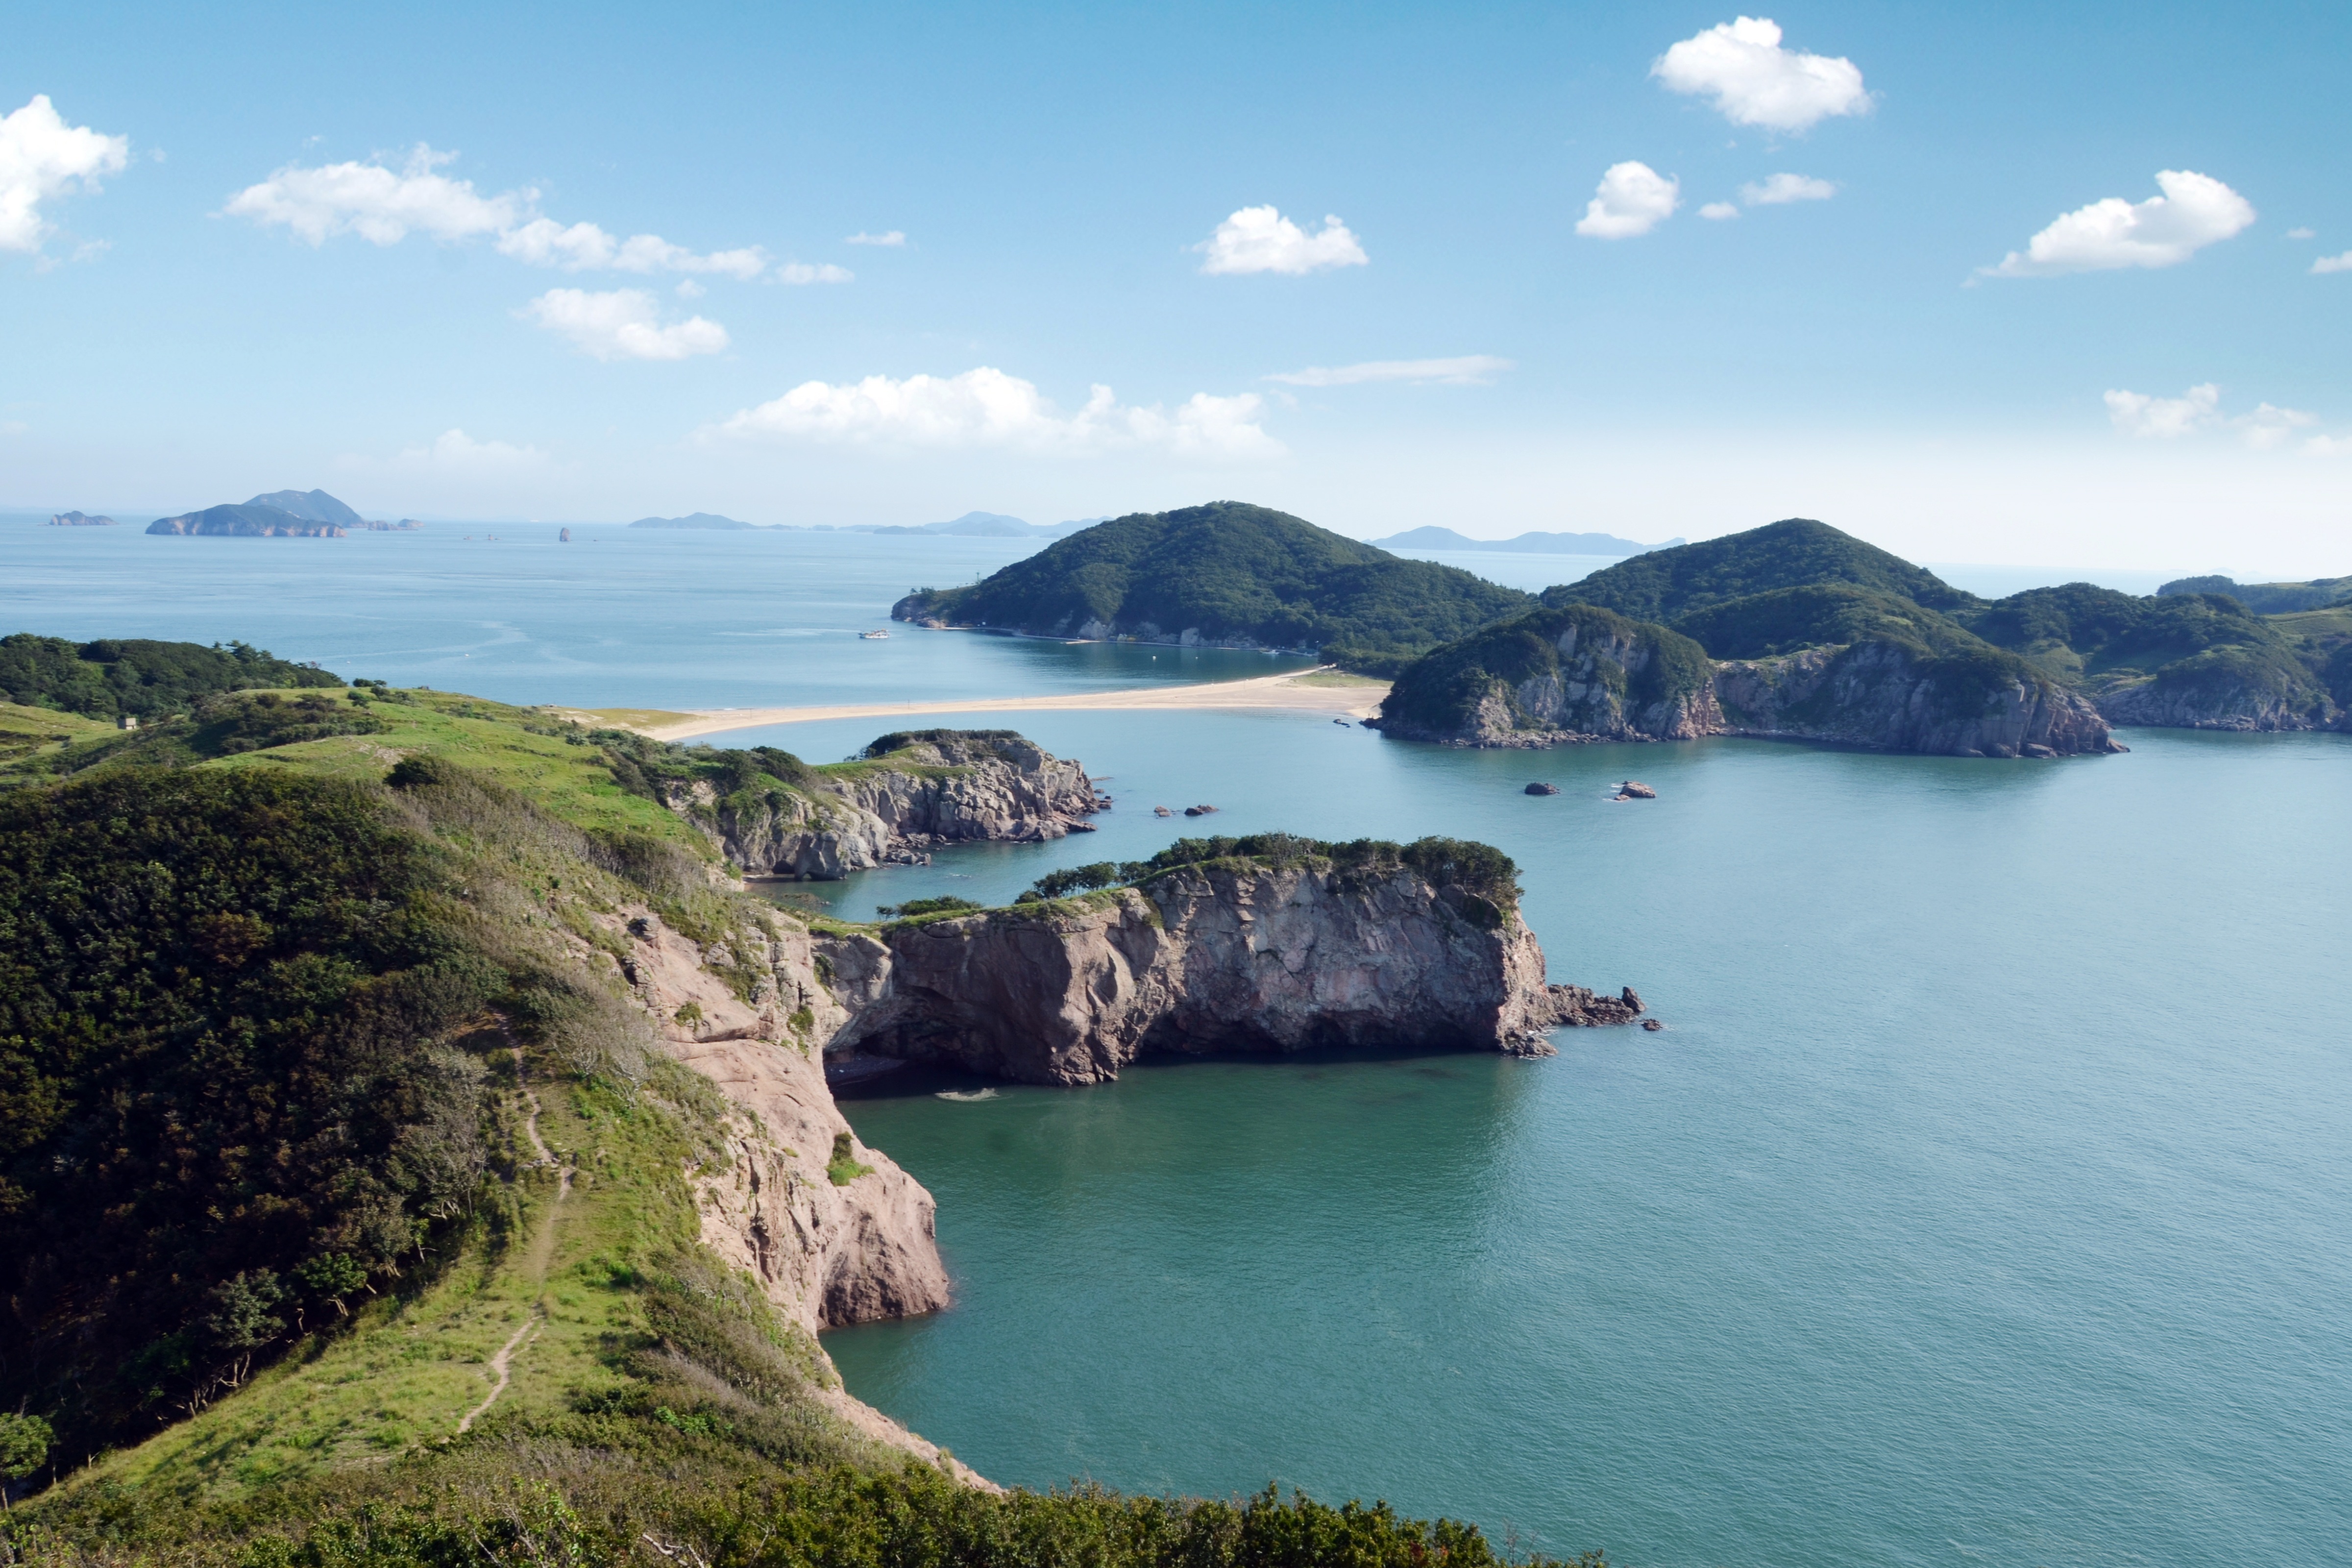
landscape, sea, coast, ocean, lake, summer, travel, cliff, cove, bay, island, fjord, reservoir, highland, terrain, body of water, archipelago, loch, crater lake, cape, islet, guleopdo